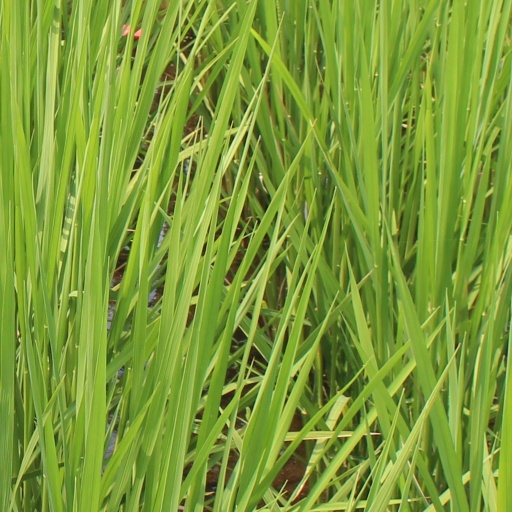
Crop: rice